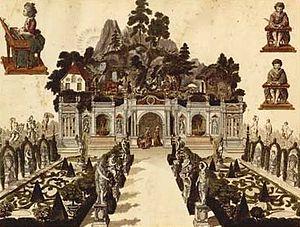
Parmi les nombreux automates réalisés par la famille Jaquet-Droz, les automates Jaquet-Droz désignent trois pièces fabriquées par Pierre Jaquet-Droz, son fils Henri-Louis et Jean-Frédéric Leschot entre 1767 et 1774 : la musicienne, le dessinateur et l'écrivain. Les trois automates sont parfaitement fonctionnels ; ils peuvent être admirés au musée d'art et d'histoire de Neuchâtel en Suisse, et une démonstration de leur fonctionnement est faite le premier dimanche de chaque mois. On peut les considérer comme de lointains ancêtres des robots modernes.